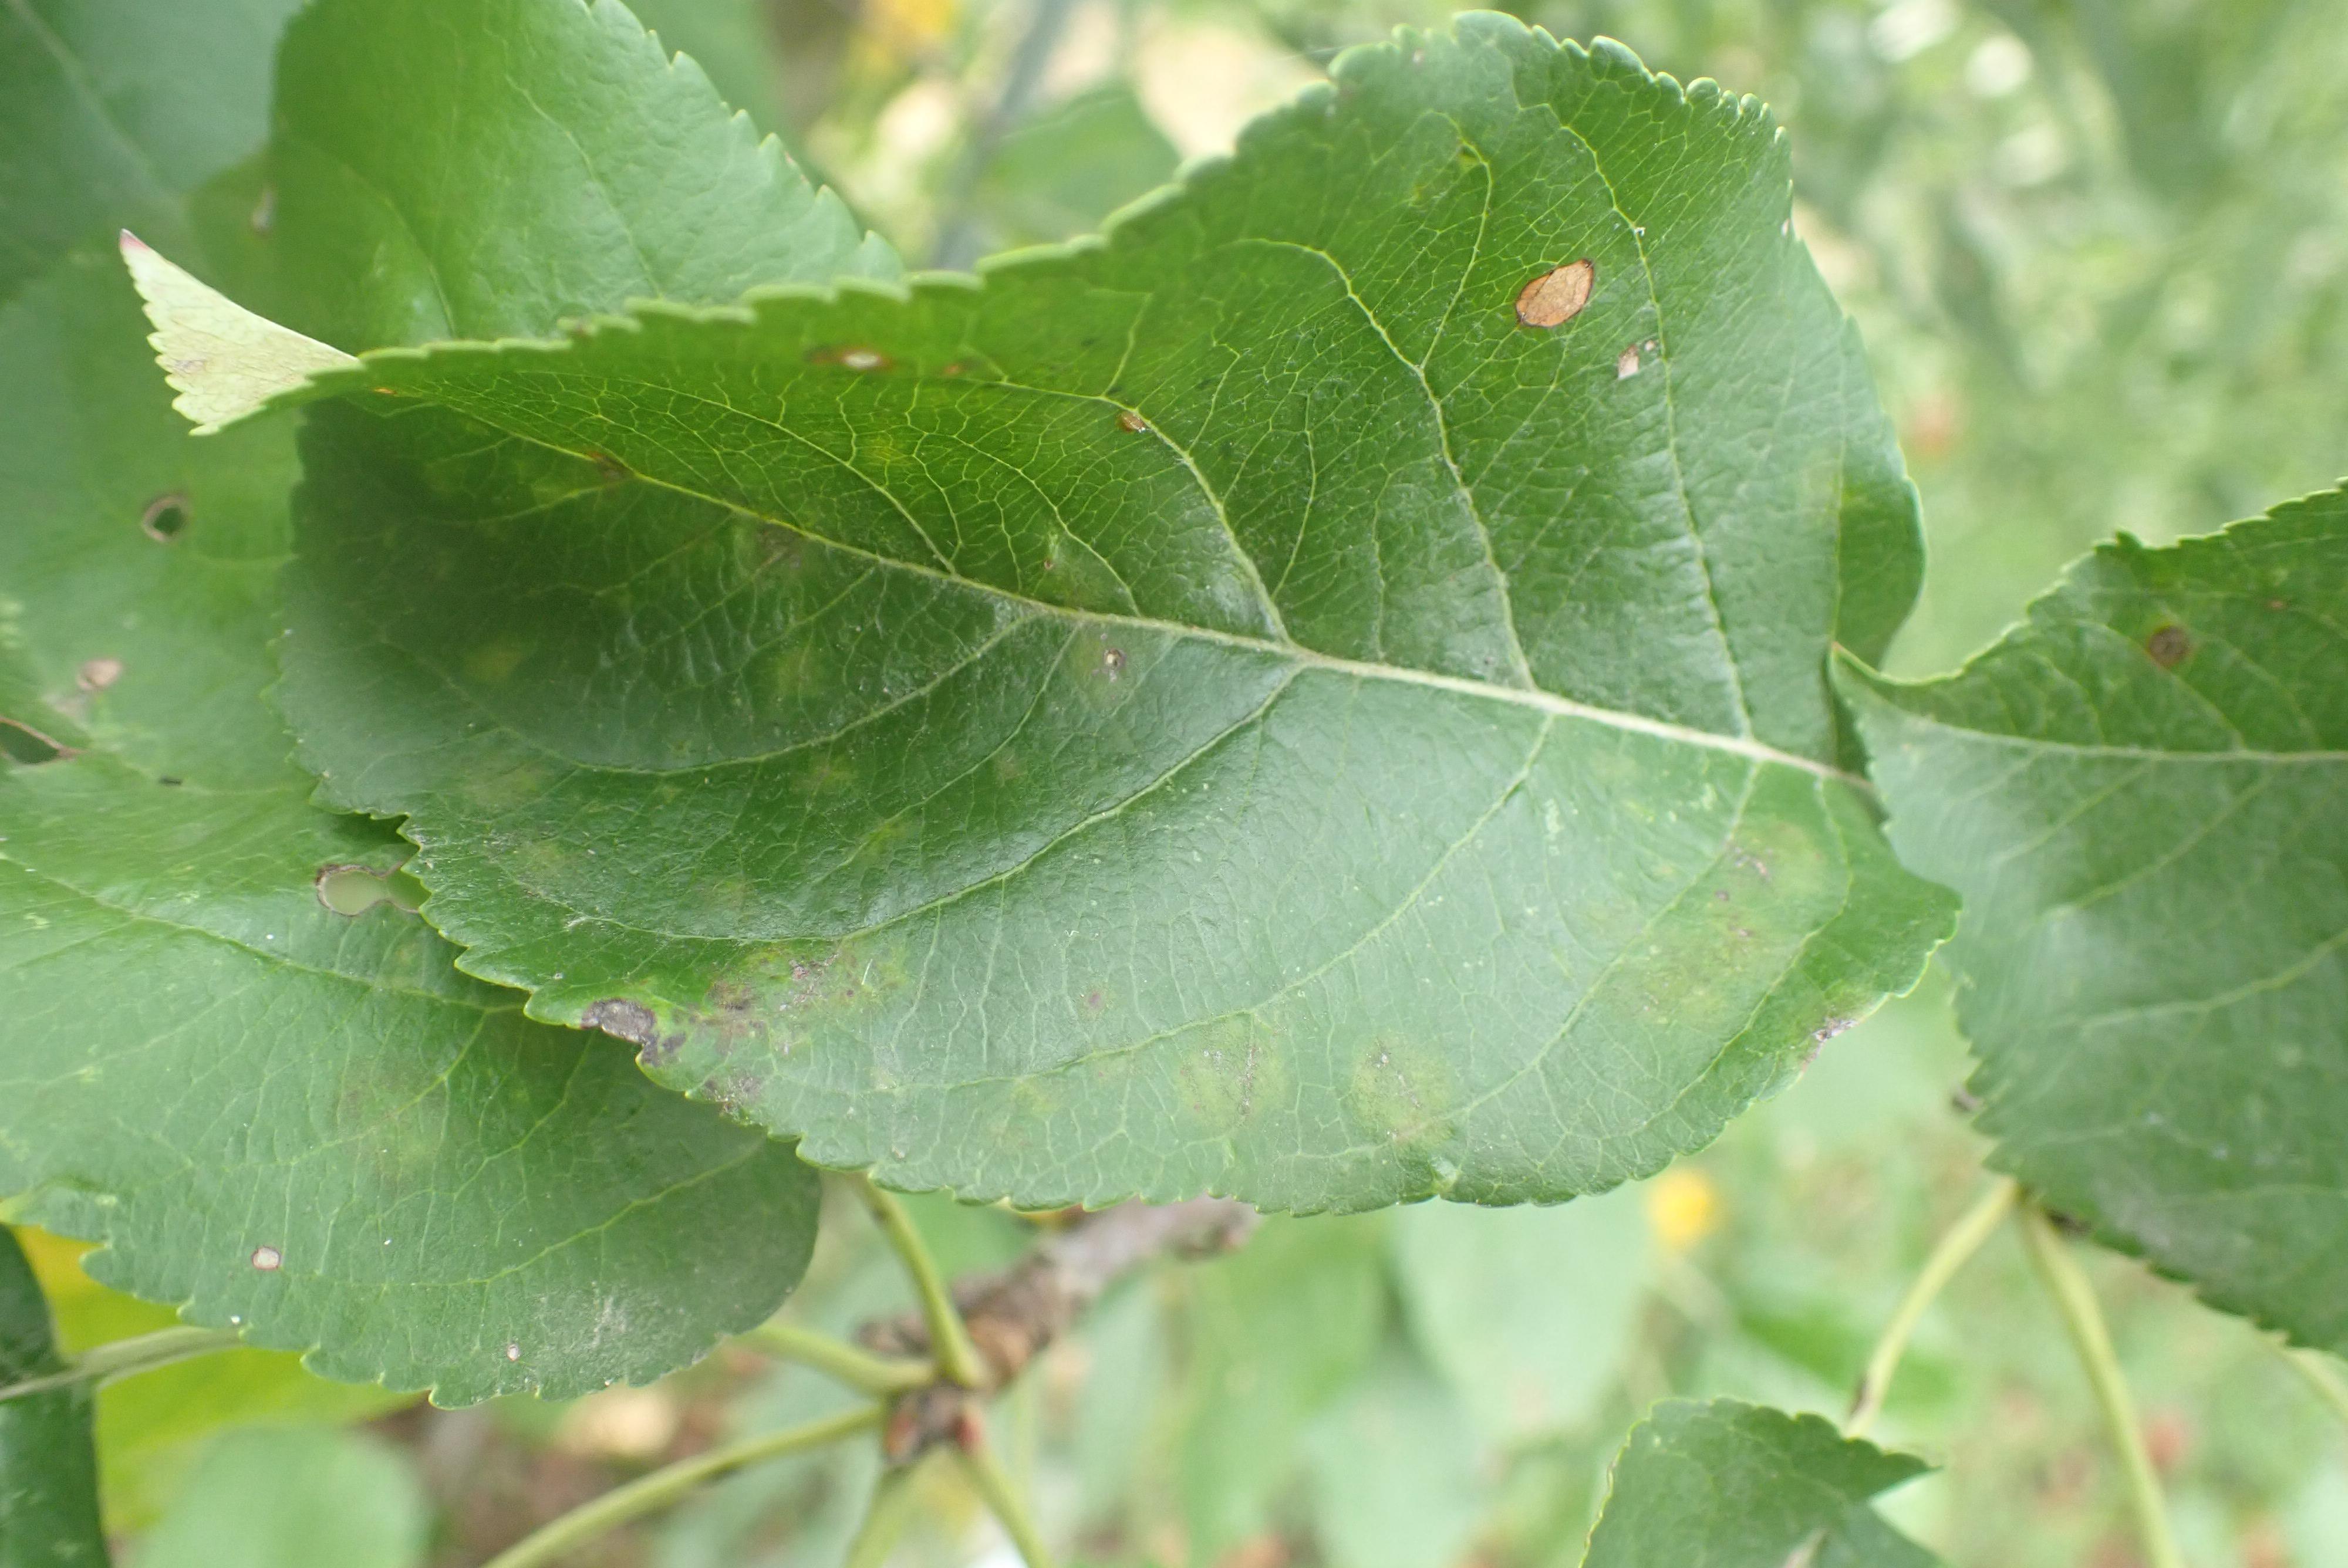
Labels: complex